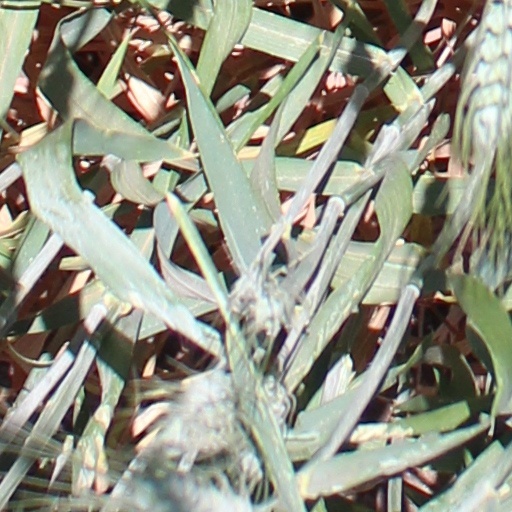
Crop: wheat